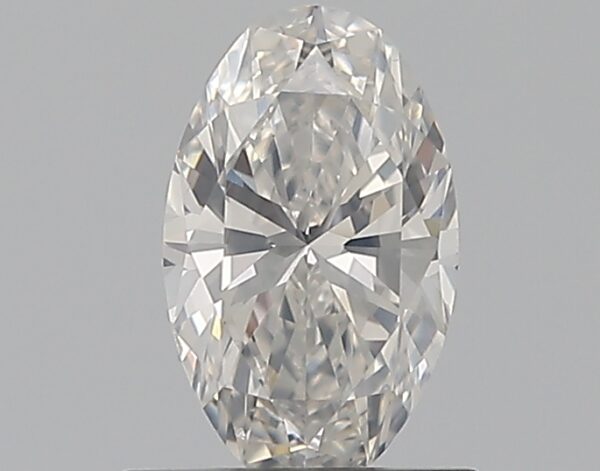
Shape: oval
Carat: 0.7
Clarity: SI2
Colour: F
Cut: EX
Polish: EX
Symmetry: VG
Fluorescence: N
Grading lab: GIA
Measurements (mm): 7.75 x 4.78 x 3.01